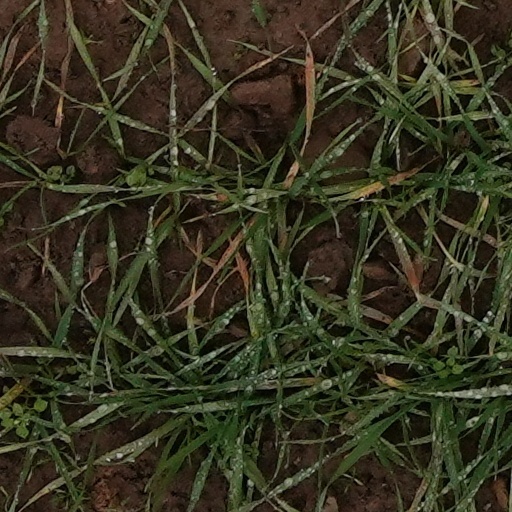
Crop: wheat